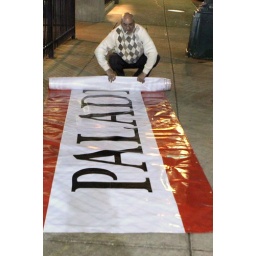
WBFO Paladino street sign being rolled up by volunteer outside Paladino headquarters in Buffalo: Photo mark Vogelzang